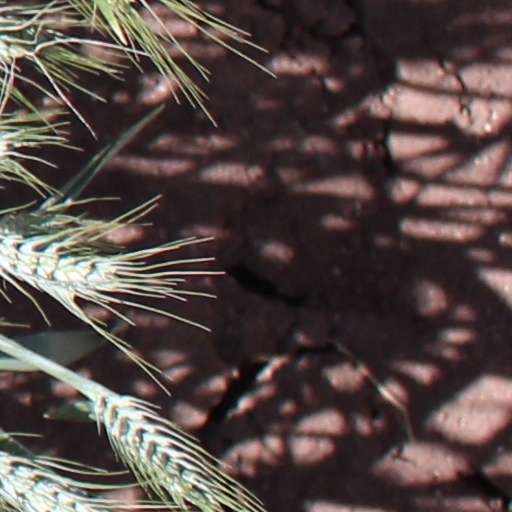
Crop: wheat